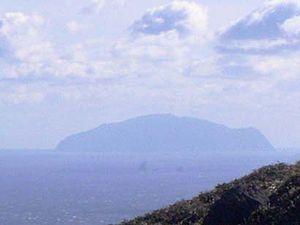
Mikurajima est une île volcanique japonaise de l'archipel d'Izu. Administrativement, elle dépend du village de Mikurajima de la préfecture de Tokyo.